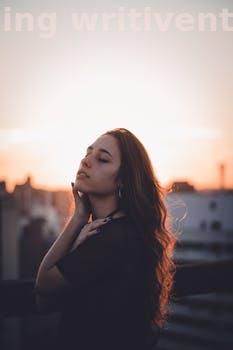
Label: Watermark